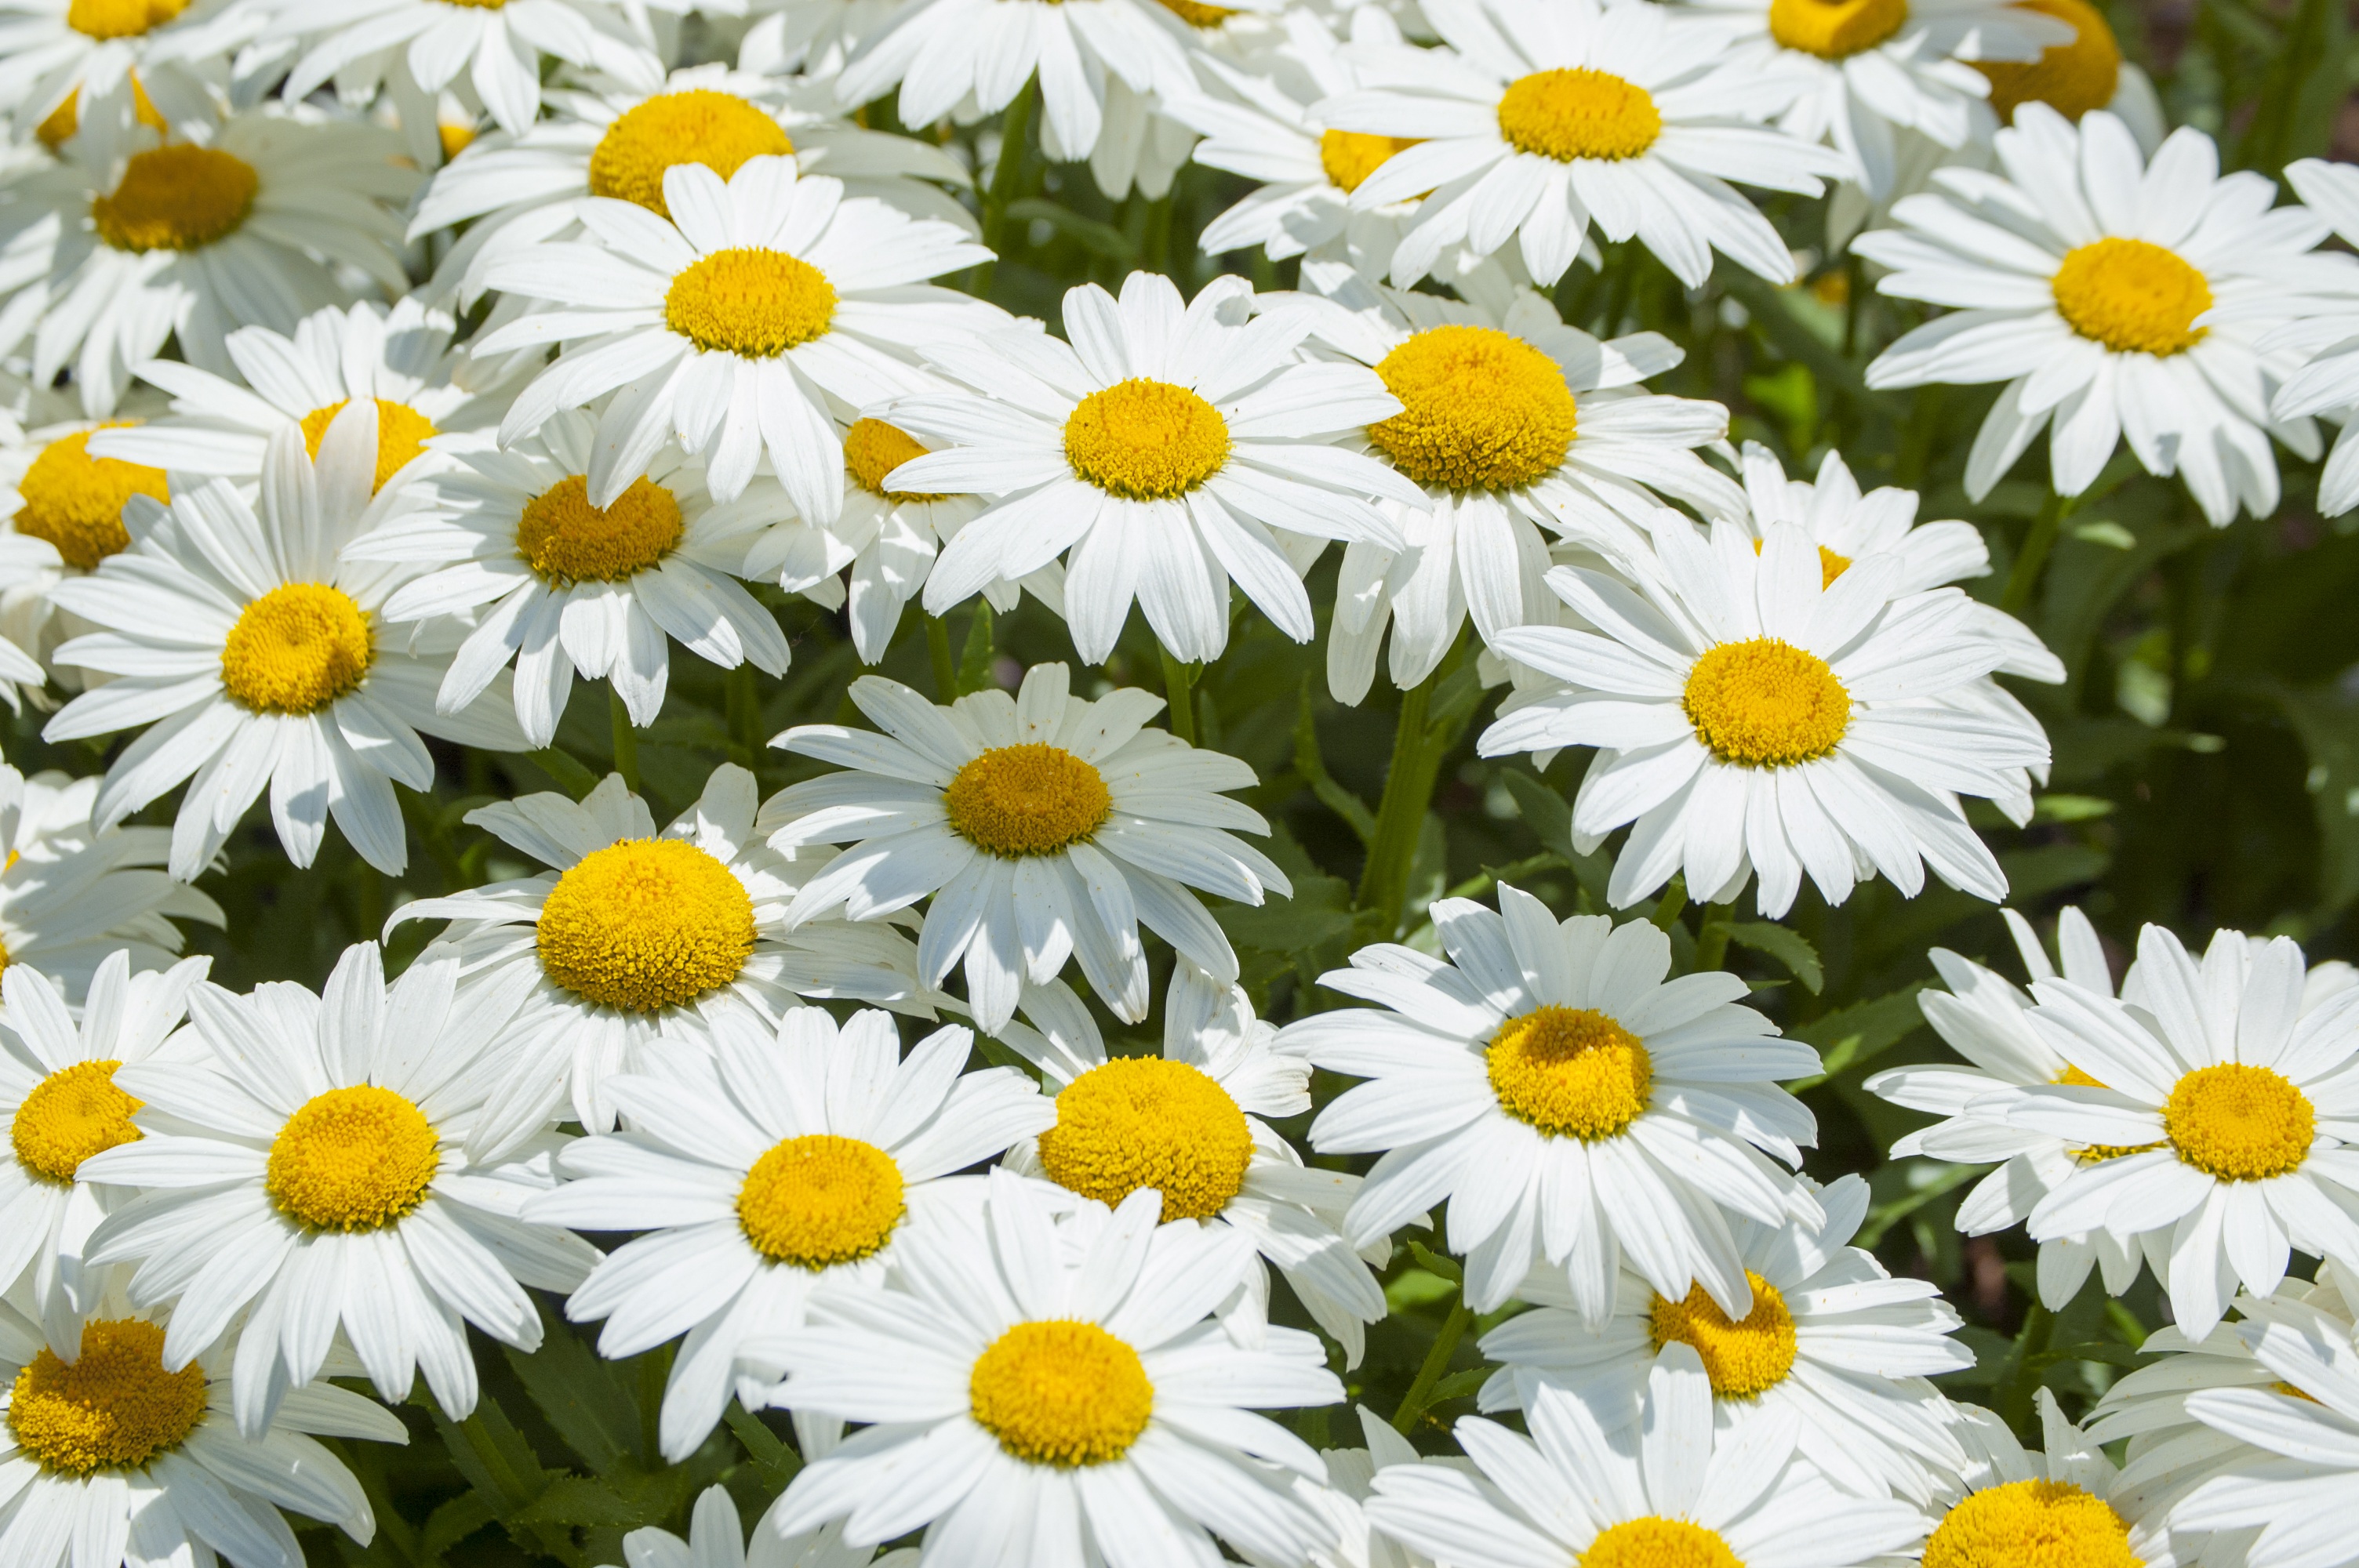
blossom, plant, white, field, meadow, flower, petal, floral, daisy, spring, herb, botany, garden, flowering plant, daisy family, oxeye daisy, annual plant, land plant, chamaemelum nobile, marguerite daisy, tanacetum parthenium, chrysanths